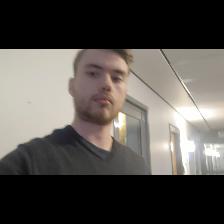
Label: Human